London Paddington station

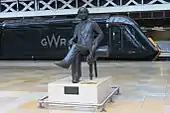
The statue of Isambard Kingdom Brunel

Steam traffic began to be replaced in the late 1950s. Between 1959 and 1961, suburban services switched to diesel multiple units, while the last regular long-distance steam train left Paddington on 11 June 1965. The track layout was reorganised in 1967, abolishing the distinction between arrival and departure platforms that had been a feature of Paddington since opening. A new set of sidings was built south of Royal Oak, and the track curve into Paddington was eased. Services to the Midlands were rerouted via during this time.